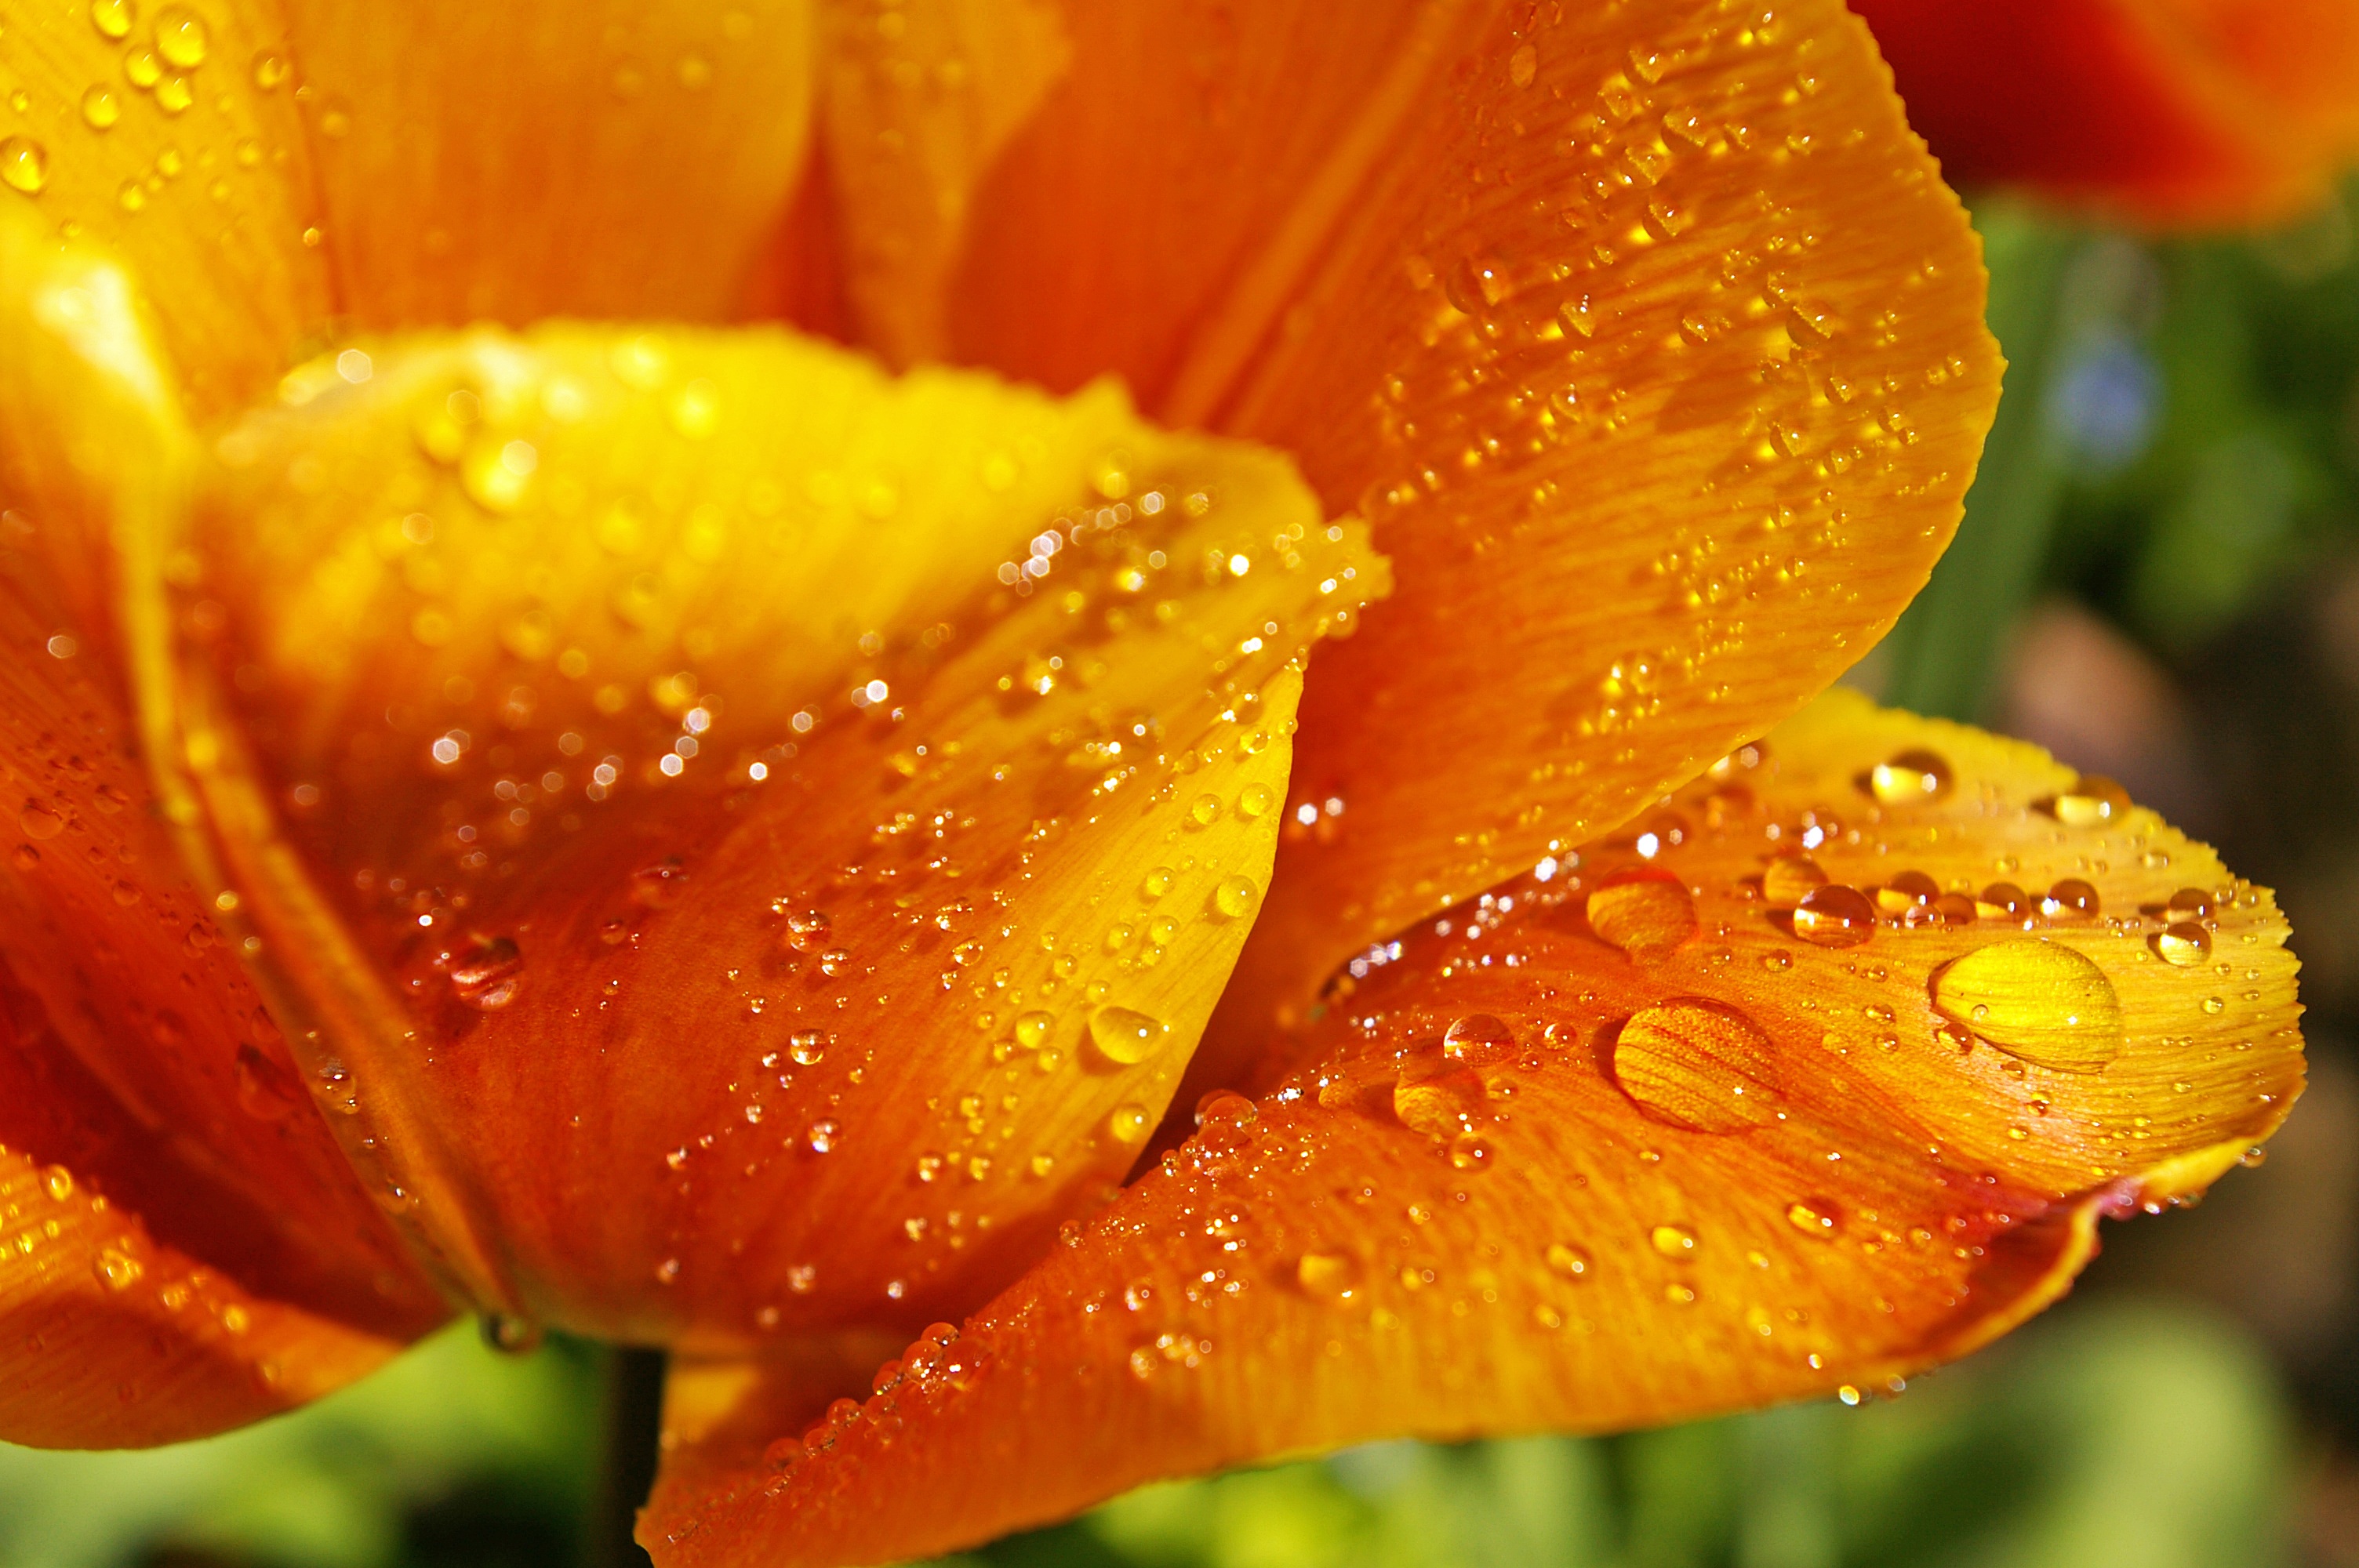
nature, blossom, dew, plant, photography, sunlight, leaf, flower, petal, bloom, raindrop, tulip, decoration, spring, color, autumn, botany, colorful, yellow, garden, close, flora, flowers, close up, petals, bright, beautiful, drop of water, spring flower, moisture, macro photography, blossomed, flowering plant, schnittblume, spring greetings, tulip field, orange tulip, yellow tumor, plant stem, land plant